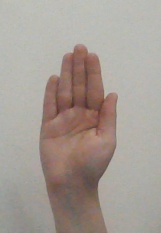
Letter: seen